Launched roller coaster

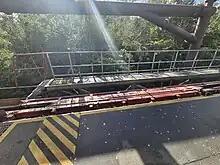
The catch-car of the Rita roller coaster at Alton Towers

Linear induction motor (LIM) and linear synchronous motor (LSM) coasters use propulsion via electromagnets, which utilize large amounts of electricity to propel the coaster train along its track into the ride elements (e.g. inversions, twists, turns and short drops). There are many design companies managing these types of rides such as Vekoma, Intamin, Gerstlauer, Premier Rides, Maurer, Zierer, Mack Rides, Bolliger & Mabillard, Rocky Mountain Construction and S&S Worldwide. Both Rocky Mountain Construction and Bolliger & Mabillard established their first LSM launched coasters recently with the RMC Topper Track Coaster, Lightning Rod, at Dollywood, and B&M's wingrider, Thunderbird, at HolidayWorld.